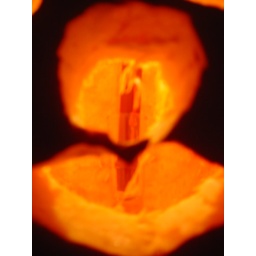
A red candle in a shot glass.